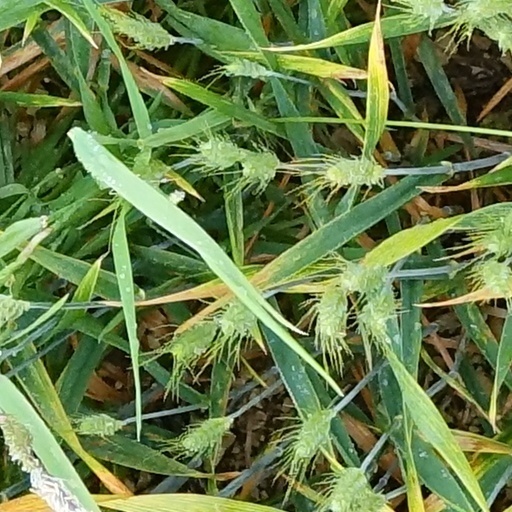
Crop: wheat